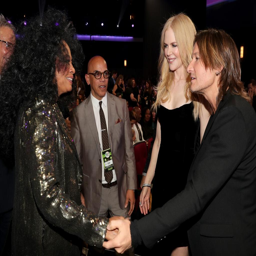
rhythm and blues artist , actor , and country artist during awards .